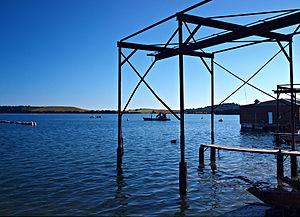
L'étang de Diane ou étang de Diana est une lagune de Haute-Corse située au nord d'Aléria.